Sečovce

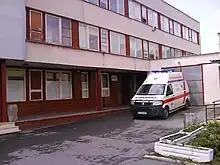
Health Center with emergency medical services

The town has a pharmacy, and outpatient health facilities of a general practitioner and pediatrician. There is a public library, a cultural house and a movie theater. It also has a post office, a petrol station, a repair garage, and a number of general and food stores. It also has a Slovak commercial bank and insurance company.